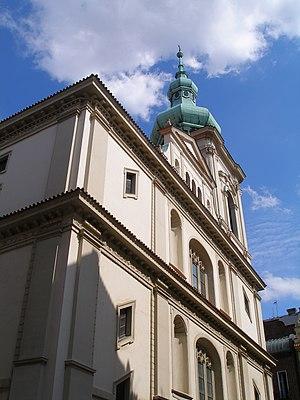
L’Église évangélique des frères tchèques est une église réformée présente sur le territoire de la République tchèque. Selon le recensement de 2011, elle compte 51 936 membres, ce qui en fait la première obédience protestante du pays. Elle est membre de l'Alliance réformée mondiale et de la Fédération luthérienne mondiale.